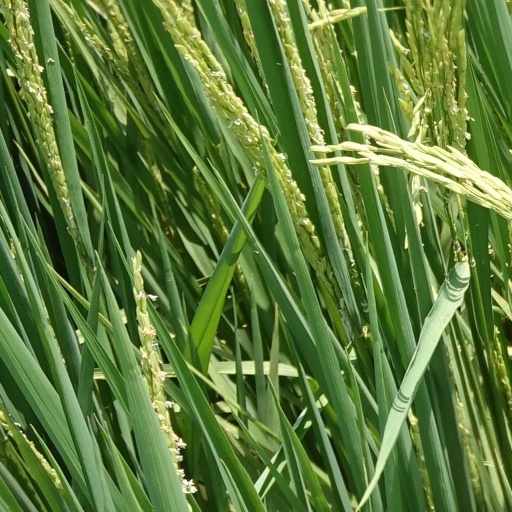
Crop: rice